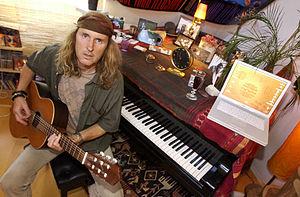
Chris Von Rohr, né le 24 octobre 1951 à Soleure, est un musicien et producteur suisse, membre fondateur du groupe de hard rock, Krokus.